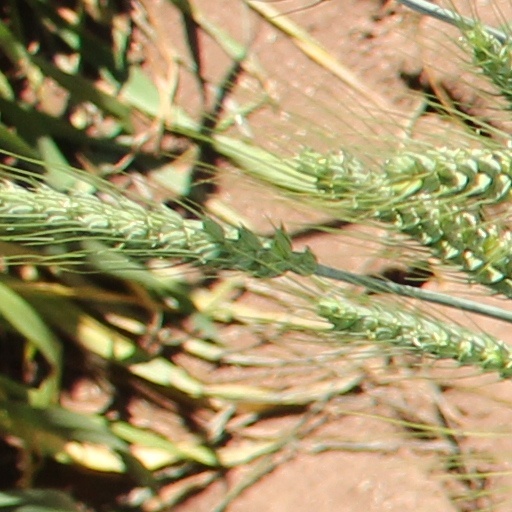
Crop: wheat